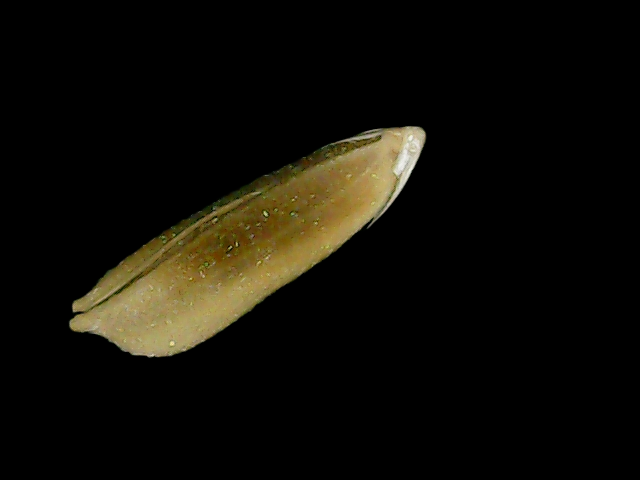
Rice variety: Bd75